Natalie Dower

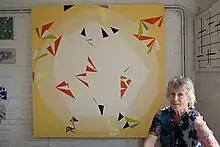
Natalie Dower at her studio in London, June 2007

Natalie Dower was born in London in 1931. She studied at St Martins, at Camberwell and at the Slade School of Art (1948–54). One of her tutors at Camberwell was Kenneth Martin. She taught at St Albans and Camberwell School of Art, Bath Academy of Art, Corsham, Byam Shaw and the Chelsea School of Art. She was the subject of a 1958 portrait by her fellow student Patrick George, which was bought by the Tate in 1961.